CMS-2

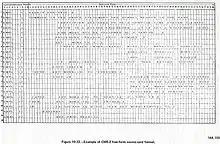
CMS-2 code example

CMS-2 is an embedded systems programming language used by the United States Navy. It was an early attempt to develop a standardized high-level computer programming language intended to improve code portability and reusability. CMS-2 was developed primarily for the US Navy’s tactical data systems (NTDS).